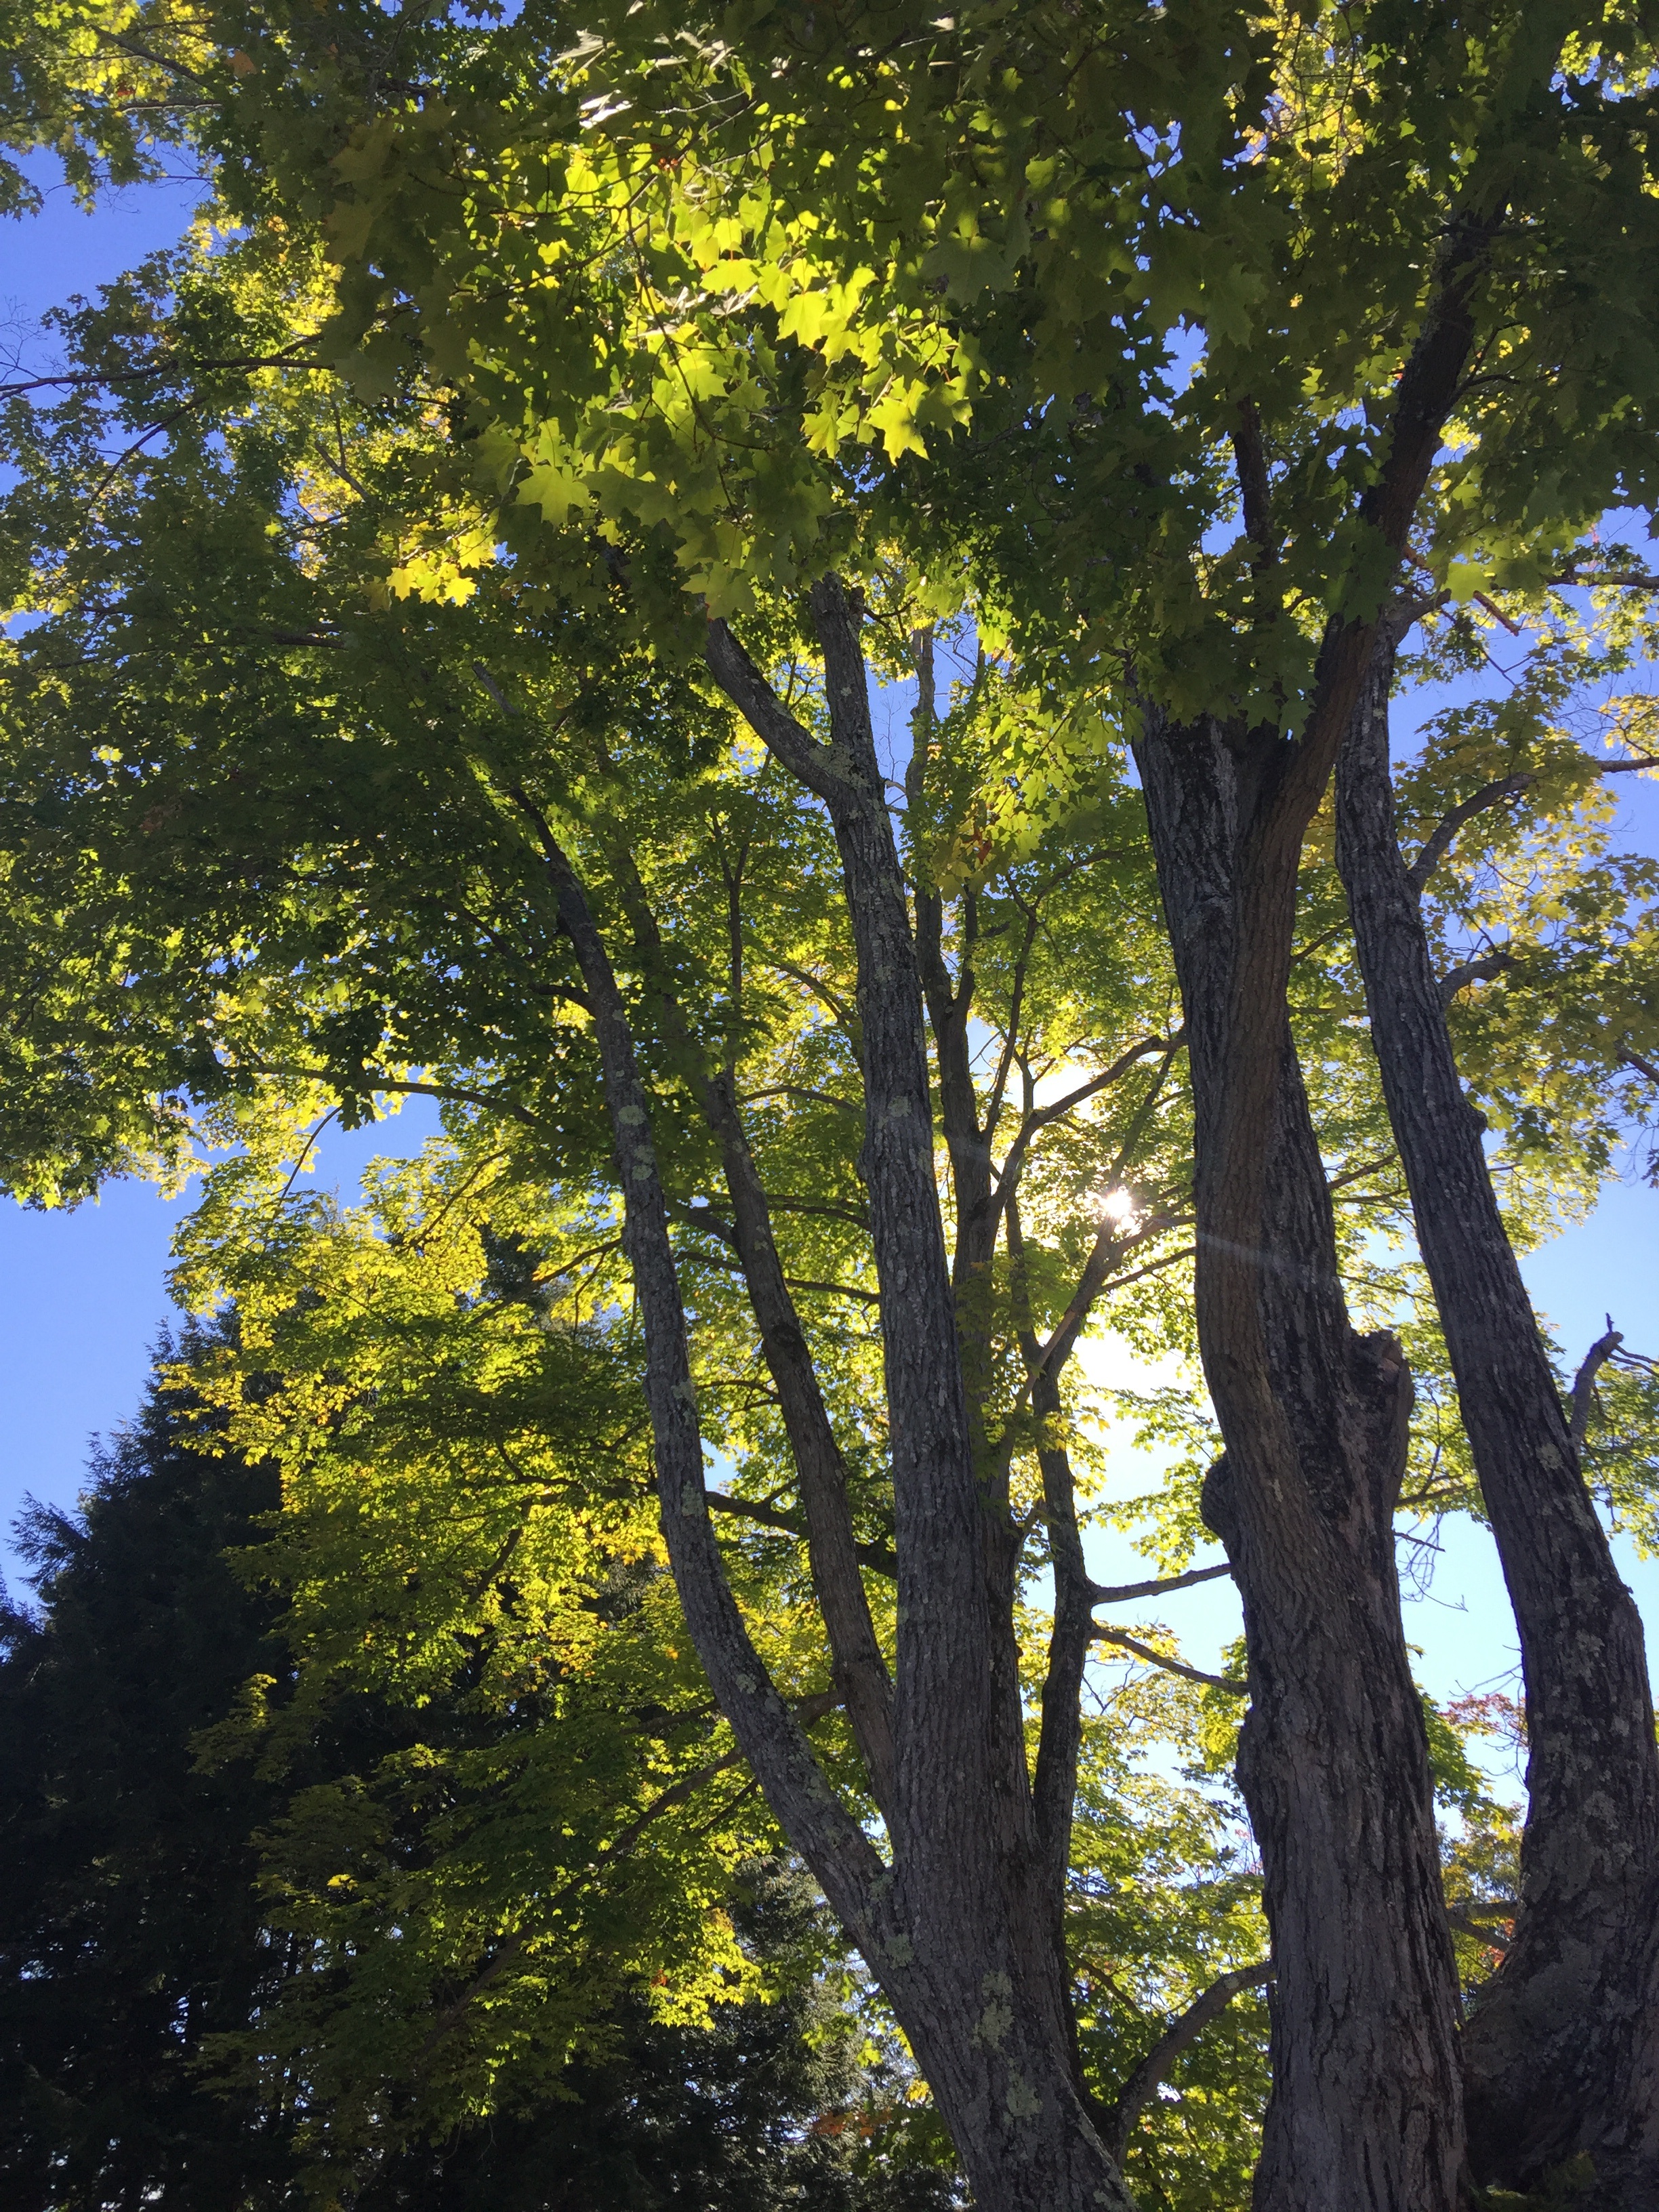
tree, nature, forest, branch, plant, sunlight, leaf, flower, green, autumn, botany, season, deciduous, grove, woodland, flowering plant, maidenhair tree, woody plant, land plant